William Sauntry House and Recreation Hall

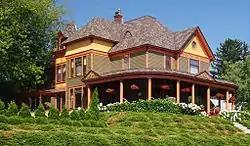
The William Sauntry House from the southeast

The William Sauntry House and Recreation Hall is a historic property in Stillwater, Minnesota, United States, consisting of a late-nineteenth-century house and a 1902 addition styled after a Moorish palace. It was listed on the National Register of Historic Places in 1982 for its local significance in the themes of architecture and industry. It was nominated for its association with prosperous local lumberman William Sauntry (1845–1914) and for its fanciful recreation hall, one of Minnesota's best examples of a folly and a rare use of Moorish Revival architecture. Now in separate ownership, the recreation hall has been restored as a private home while the William Sauntry Mansion operates as an office of RE/MAX Professionals.